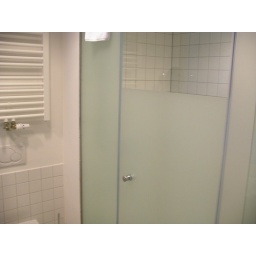
The bathroom and shower are seperated by yet another glass wall.